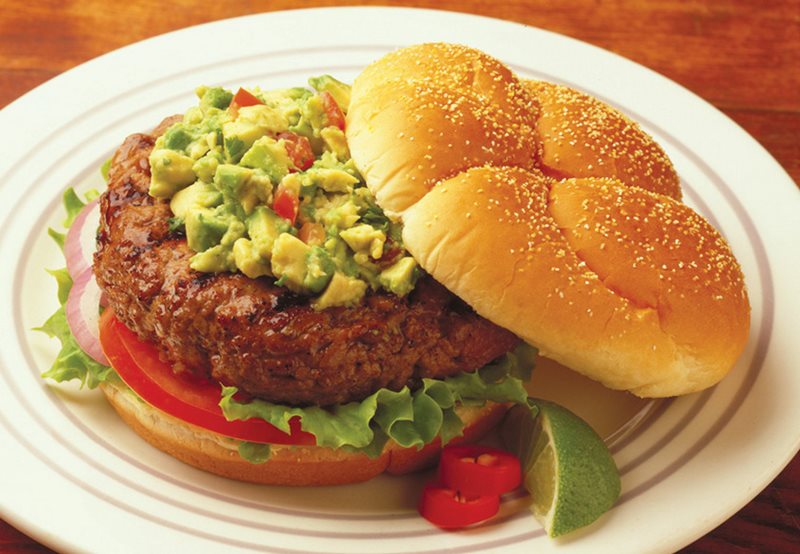
Dish: burger